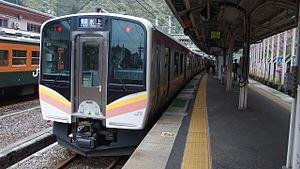
La ligne Jōetsu est une ligne ferroviaire au Japon. Elle relie la gare de Takasaki dans la préfecture de Gunma à celle de Miyauchi dans la préfecture de Niigata. La ligne fait partie du réseau de la East Japan Railway Company.